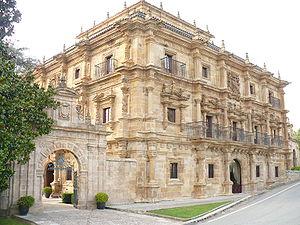
Villacarriedo est une commune espagnole située dans la communauté autonome de Cantabrie. Elle se situe dans la vallée du Río Pisueña qui fait partie de la comarque des Valles Pasiegos. La commune est traversée par le Río Pisueña, principal affluent du Río Pas.